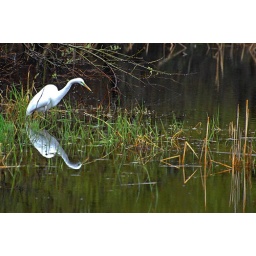
Couldn't resist stopping by this lake on the way home Friday, since I saw this guy fishing as I drove by...